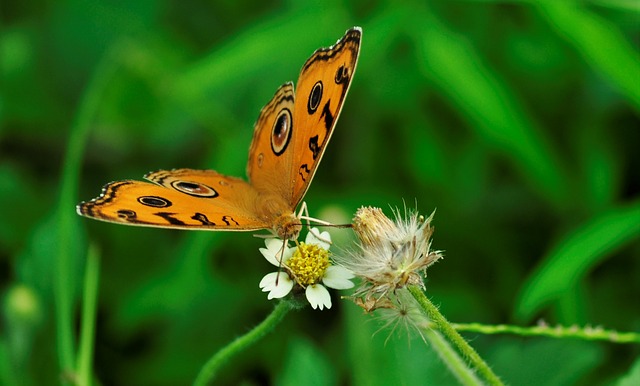
Label: butterfly